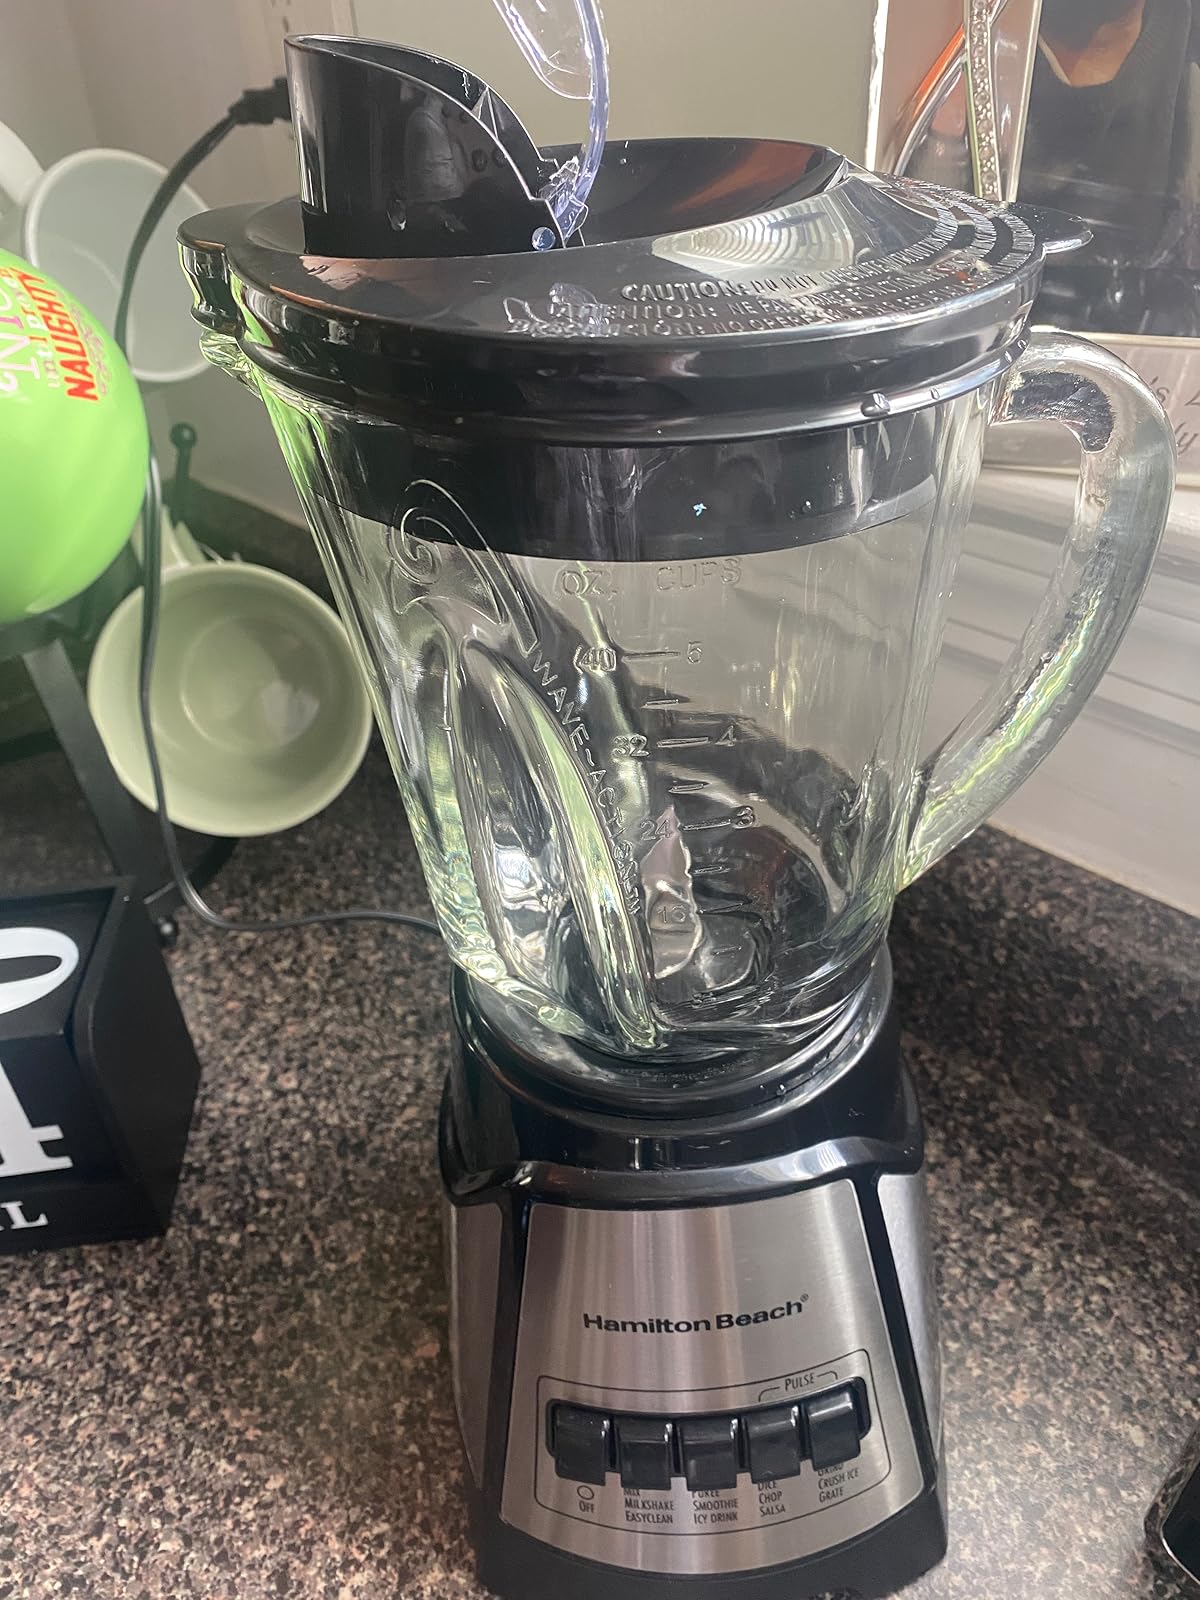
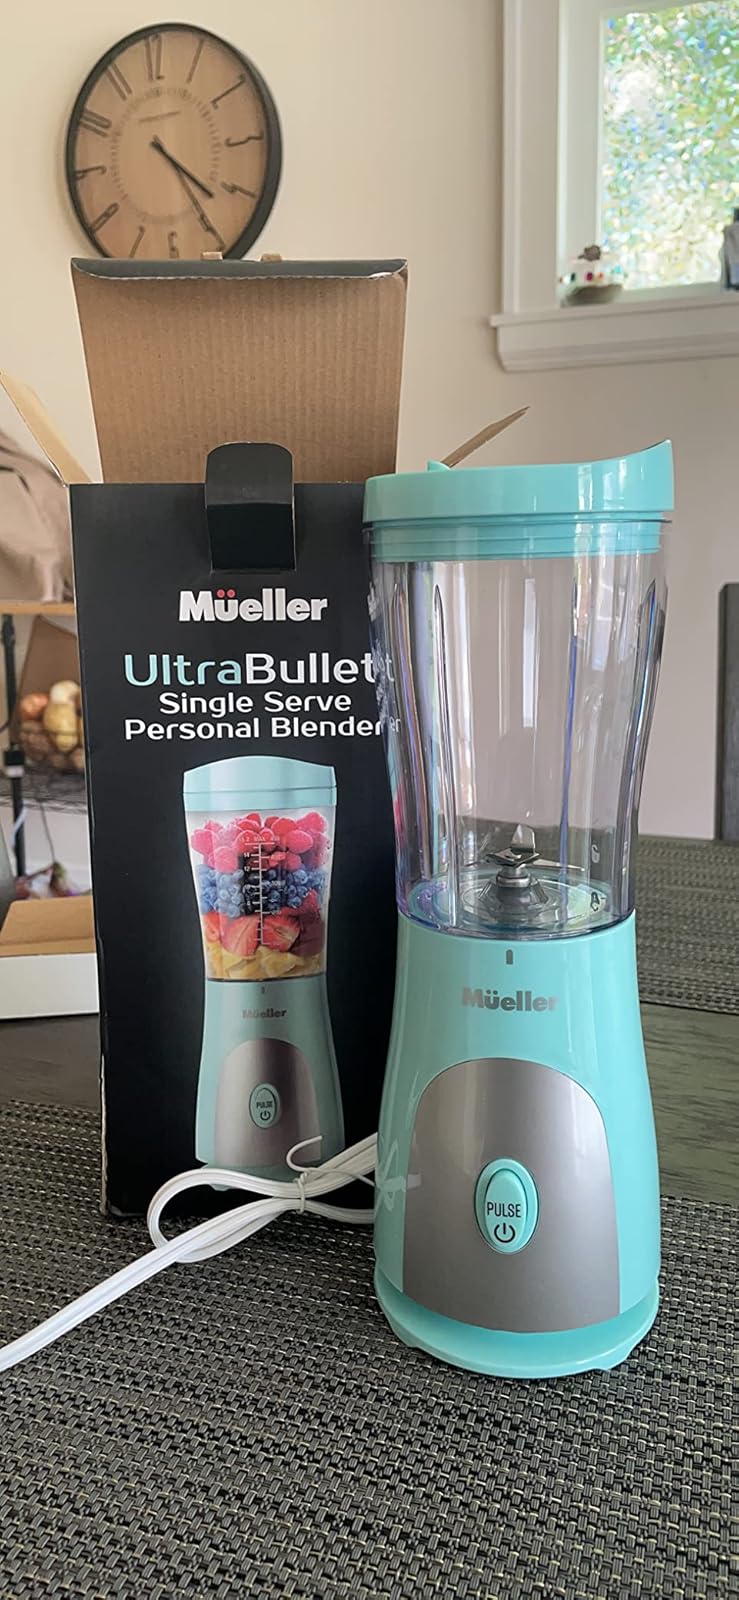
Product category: items_blender
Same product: no